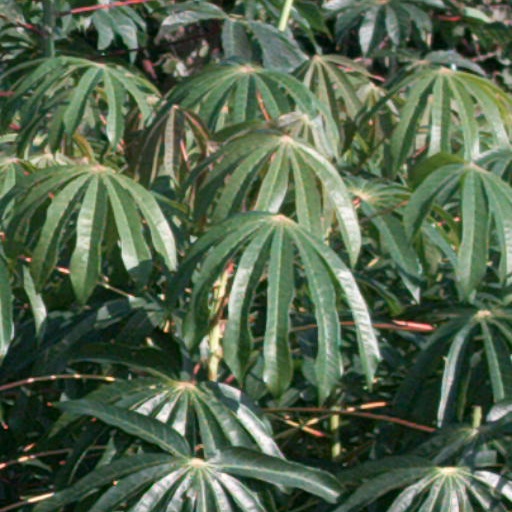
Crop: cassava